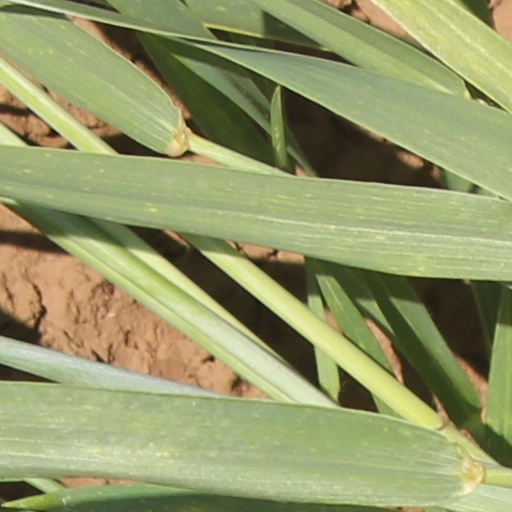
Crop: wheat